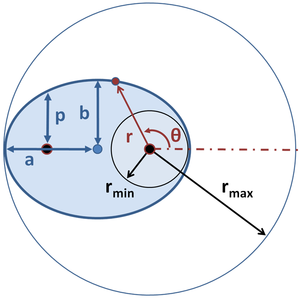
Keplers love / Lovene / Keplers første lov
Ellipsen med polærekoordinater (